Yishun MRT station

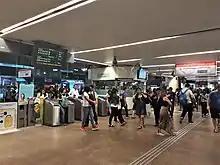
Concourse and ticket barriers at Yishun station.

Yishun opened on 20 December 1988, two years earlier than planned. During the start of construction in December 1984, Nee Soon North― the original name of the station― was renamed to Yishun and Nee Soon South was renamed to Khatib.